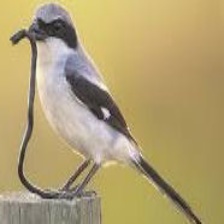
Species: LOGGERHEAD SHRIKE
Scientific name: LANIUS LUDOVICIANUS